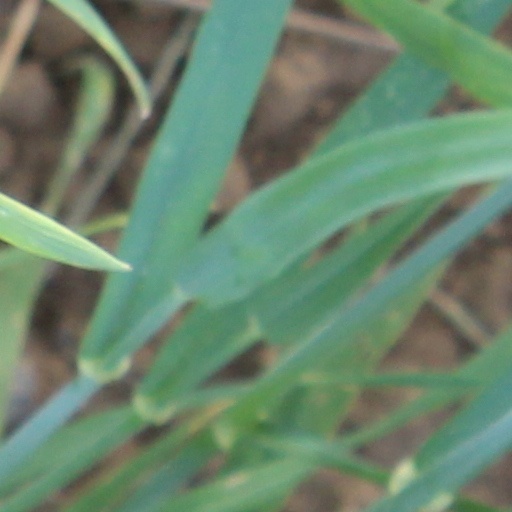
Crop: wheat